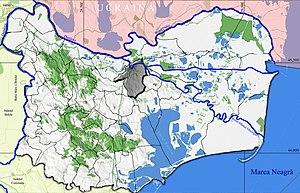
Tulcea est une ville roumaine, siège de la réserve de biosphère du delta du Danube et chef-lieu du județ de Tulcea, située sur les rives du delta du Danube, en Dobrogée, une région historique de Roumanie. Tulcea compte 91 875 habitants.